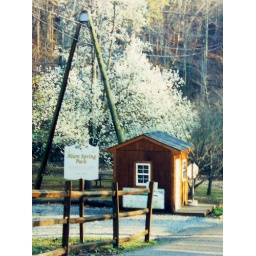
Something about the framing of the sign in the telephone pole triangle by the shack is just right, I think.